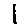
Label: 1